Drum and bass

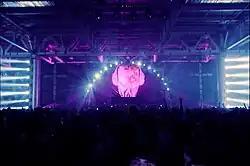
Aphrodite in 2009 at Pirate Station, the world's largest drum and bass festival at that time, in Moscow

Drum and bass exhibits a full frequency response which can sometimes only be fully appreciated on sound systems which can handle very low frequencies, including sub-bass frequencies that are often felt more than heard. As befits its name, the bass element of the music is particularly pronounced, with the comparatively sparse arrangements of drum and bass tracks allowing room for basslines that are deeper than most other forms of dance music. Drum and bass tracks are meticulously designed to create a hard-hitting emotional impact, with the drums complementing the bass to deliver a pulsating, powerful experience. Consequently, drum and bass parties are often advertised as featuring uncommonly loud and bass-heavy sound systems.